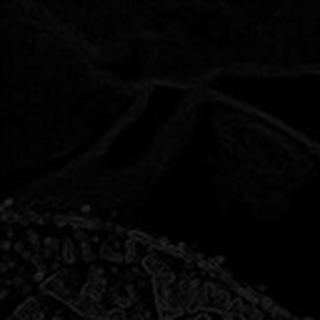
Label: cotton_aphids